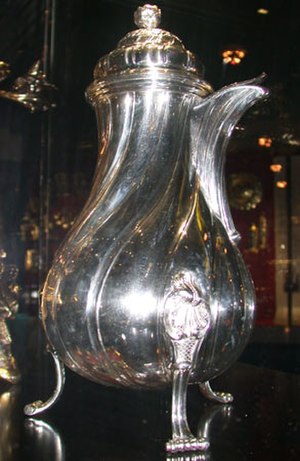
Kakao (drik) / Chokoladekander
Kakao er en opvarmet drik, som består af chokolade eller kakao, mælk eller vand, og sukker. Kakao indeholder ofte mange kalorier, mættet fedt og sukker og bør derfor ikke drikkes i alt for store mængder, men kan, i moderate mængder, også være godt for helbredet pga. antioxidanterne i kakaopulveret. En undersøgelse har vist, at et glas kakao indeholder mere end 1 gram antioxidanter.